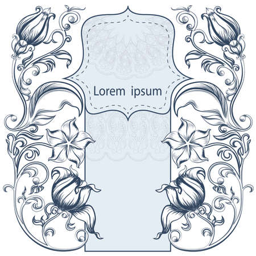
symmetrical vintage ornate floral pattern with lots of curls , flowers and leaves arranged around the frame for your text .